Podhradie, Bratislava

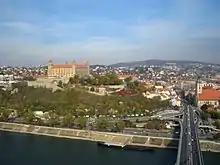
Vydrica in 2006

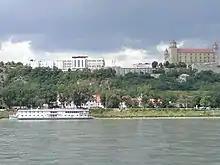
Zuckermandel in 2006

Podhradie is a historical part of Bratislava, the capital of Slovakia, situated around the Bratislava Castle hill. Today, it consists of the areas of Zuckermandel, Vydrica and the area above Židovská Street. Until the 13th century, Podhradie consisted of various settlements situated around the castle, outside of the Bratislava city walls with all land on the castle hill belonging to the castle. Zuckermandel and Vydrica were incorporated in 1848 as the 4. district of the city of Bratislava and from 1850 until its partial demolition in the half of 20th century it was called Mesto Márie Terézie.